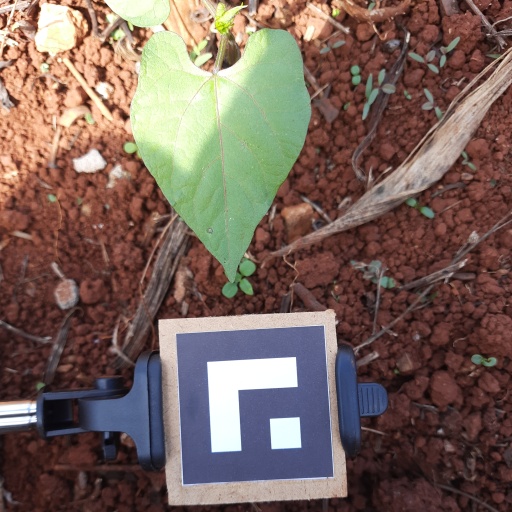
Observations: flat surface, no eating holes, under shade, under sunlight